Ormsby County, Nevada

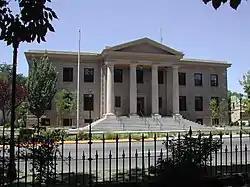
Ormsby County Courthouse in Carson City.

Ormsby County was established in 1861 with creation of Nevada Territory. The county's population dwindled significantly after the gold rush days. By the late 1940s, it was little more than Carson City and a few surrounding hamlets to the west. By the 1960 census, all but 2,900 of the county's 8,300 residents lived in Carson City. Discussions began about merging Carson City with Ormsby County after World War II. However, the effort never got beyond the planning stages until 1966, when a statewide referendum formally approved the merger. The required constitutional amendment was passed in 1968. On April 1, 1969, Ormsby County and Carson City officially merged as the Consolidated Municipality of Carson City.